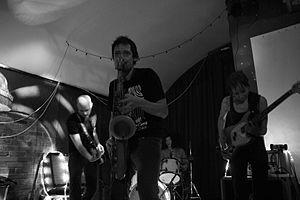
Acoustic Ladyland est un groupe de jazz-punk basé à Londres, composé de Peter Wareham au chant et aux saxophones ténor et baryton, Seb Rochford à la batterie, Chris Sharkey à la guitare, et Ruth Goller à la guitare basse.